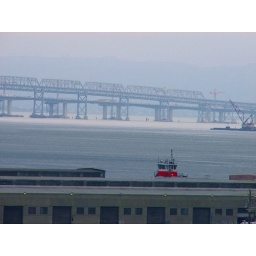
eastern span of the bay bridge and in the foreground, a red port of san francisco tug boat